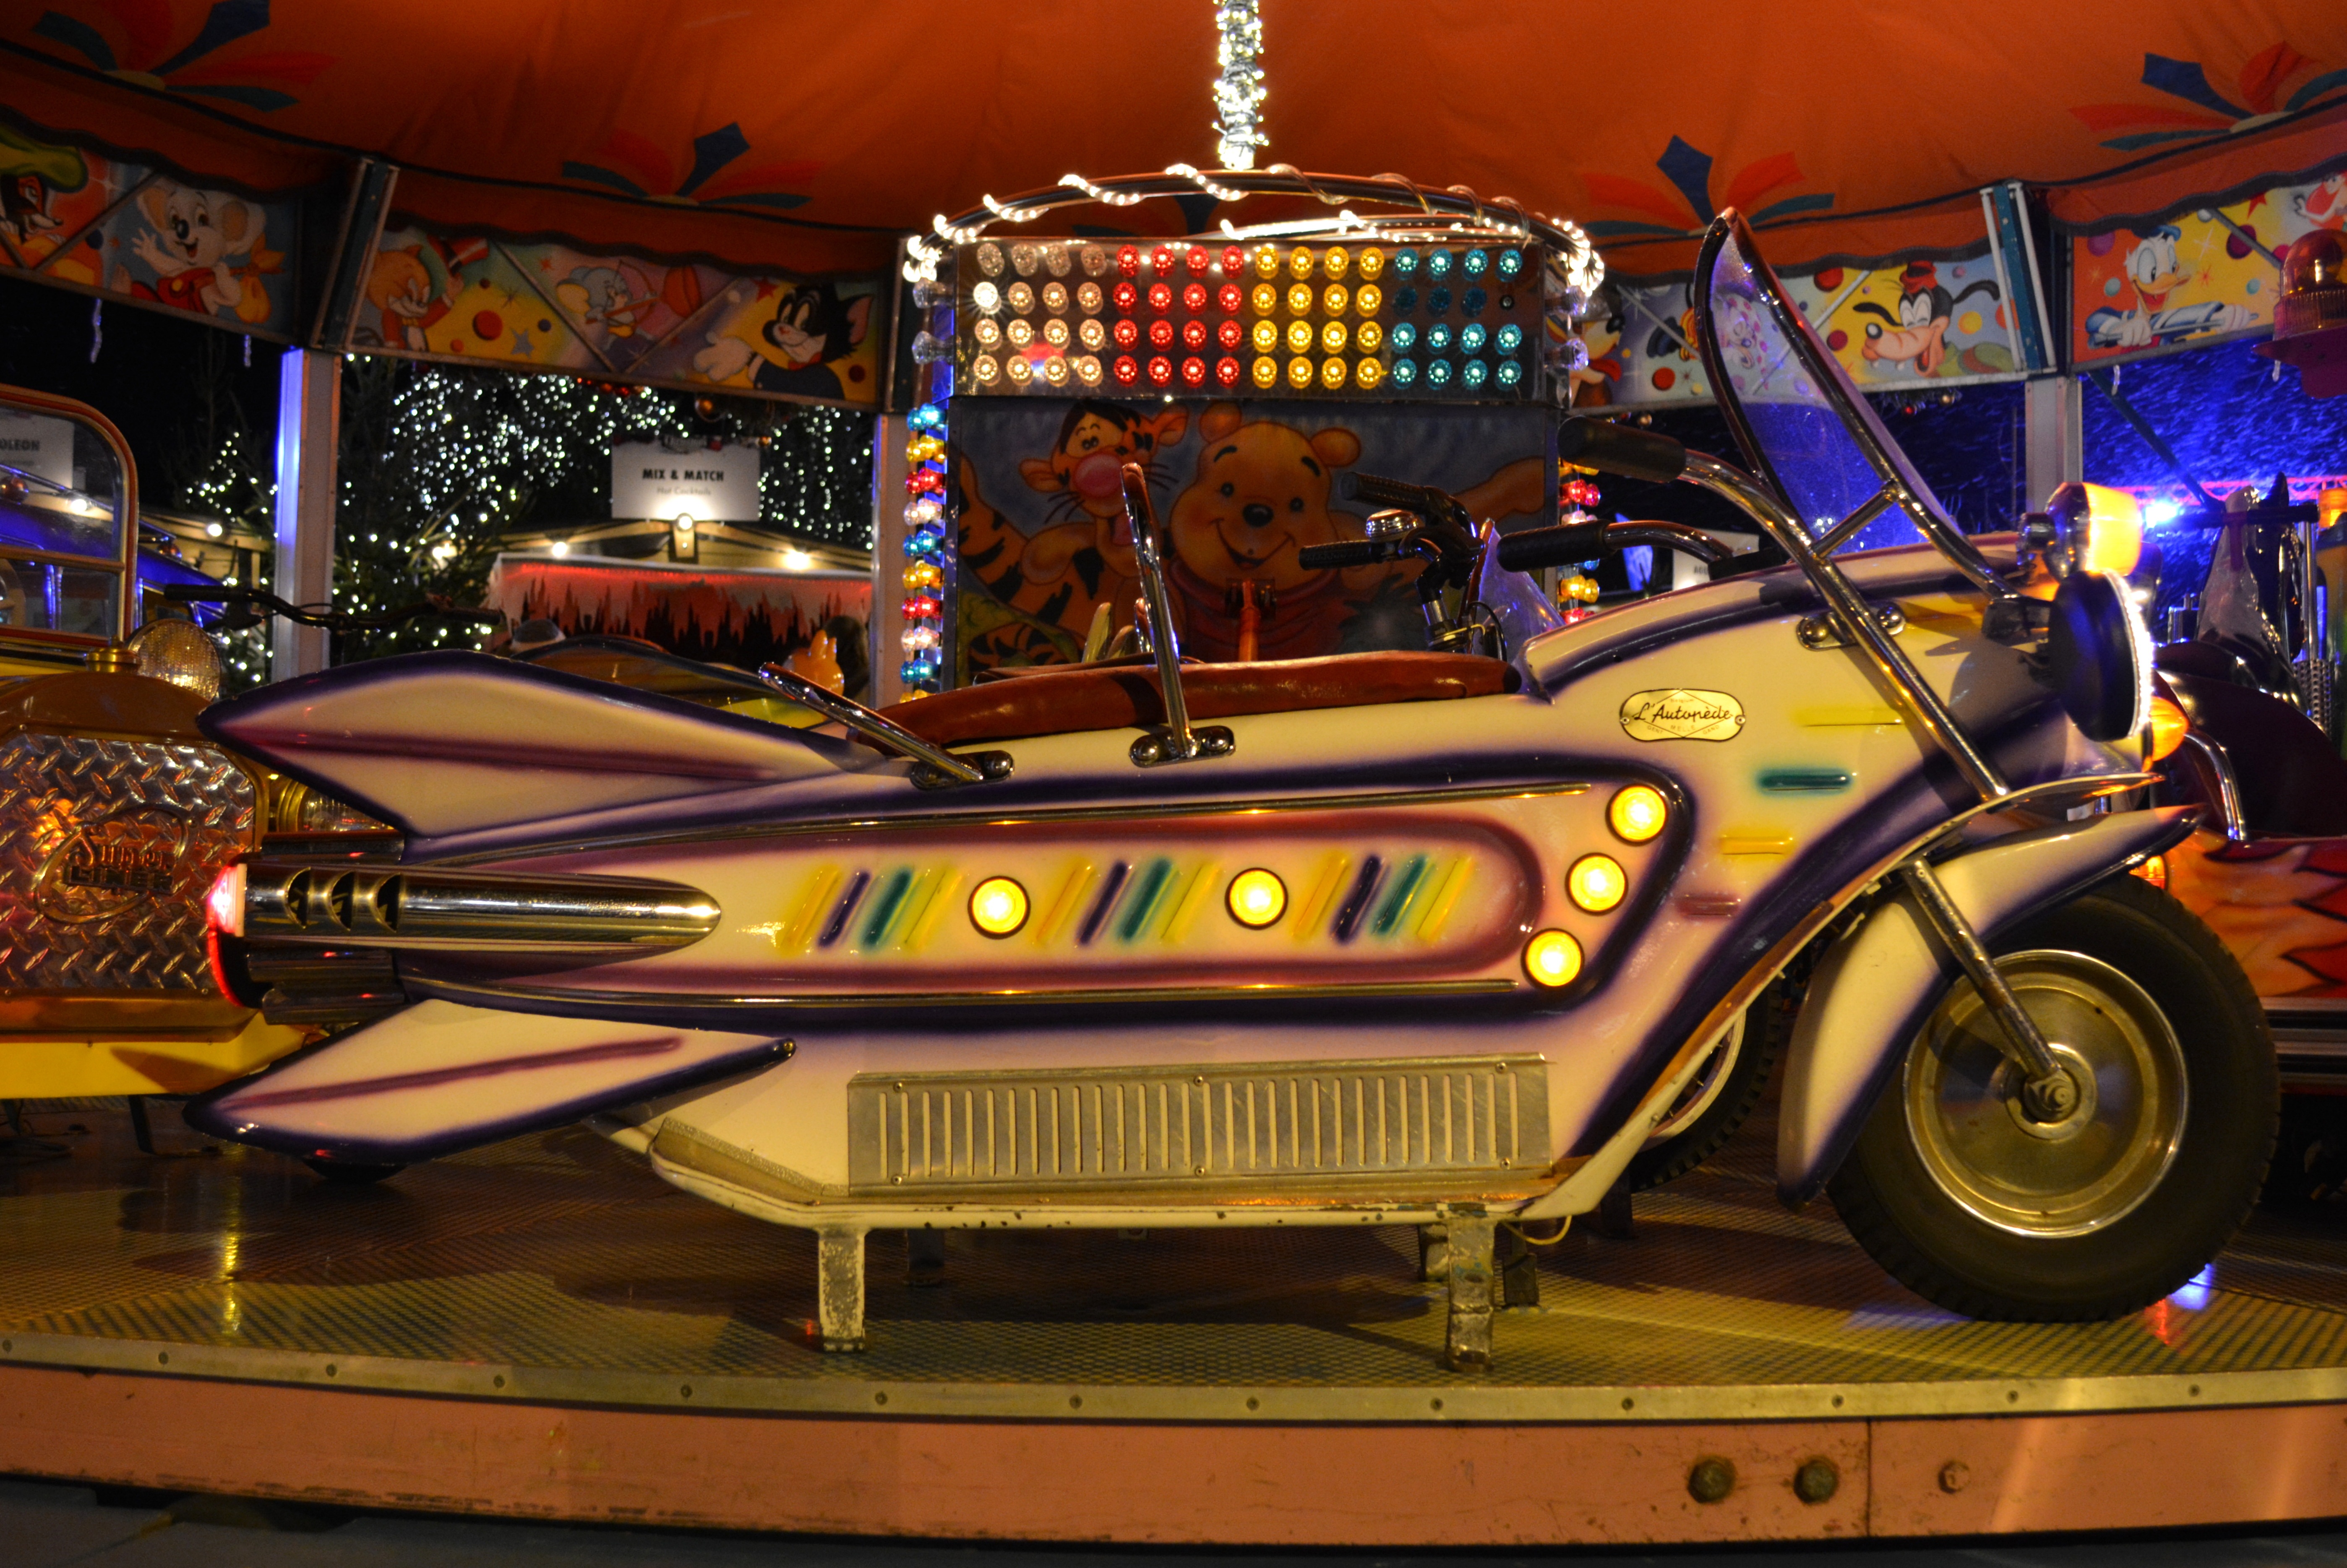
car, vehicle, amusement park, park, moto, funfair, auto show, amusement ride, horse mill